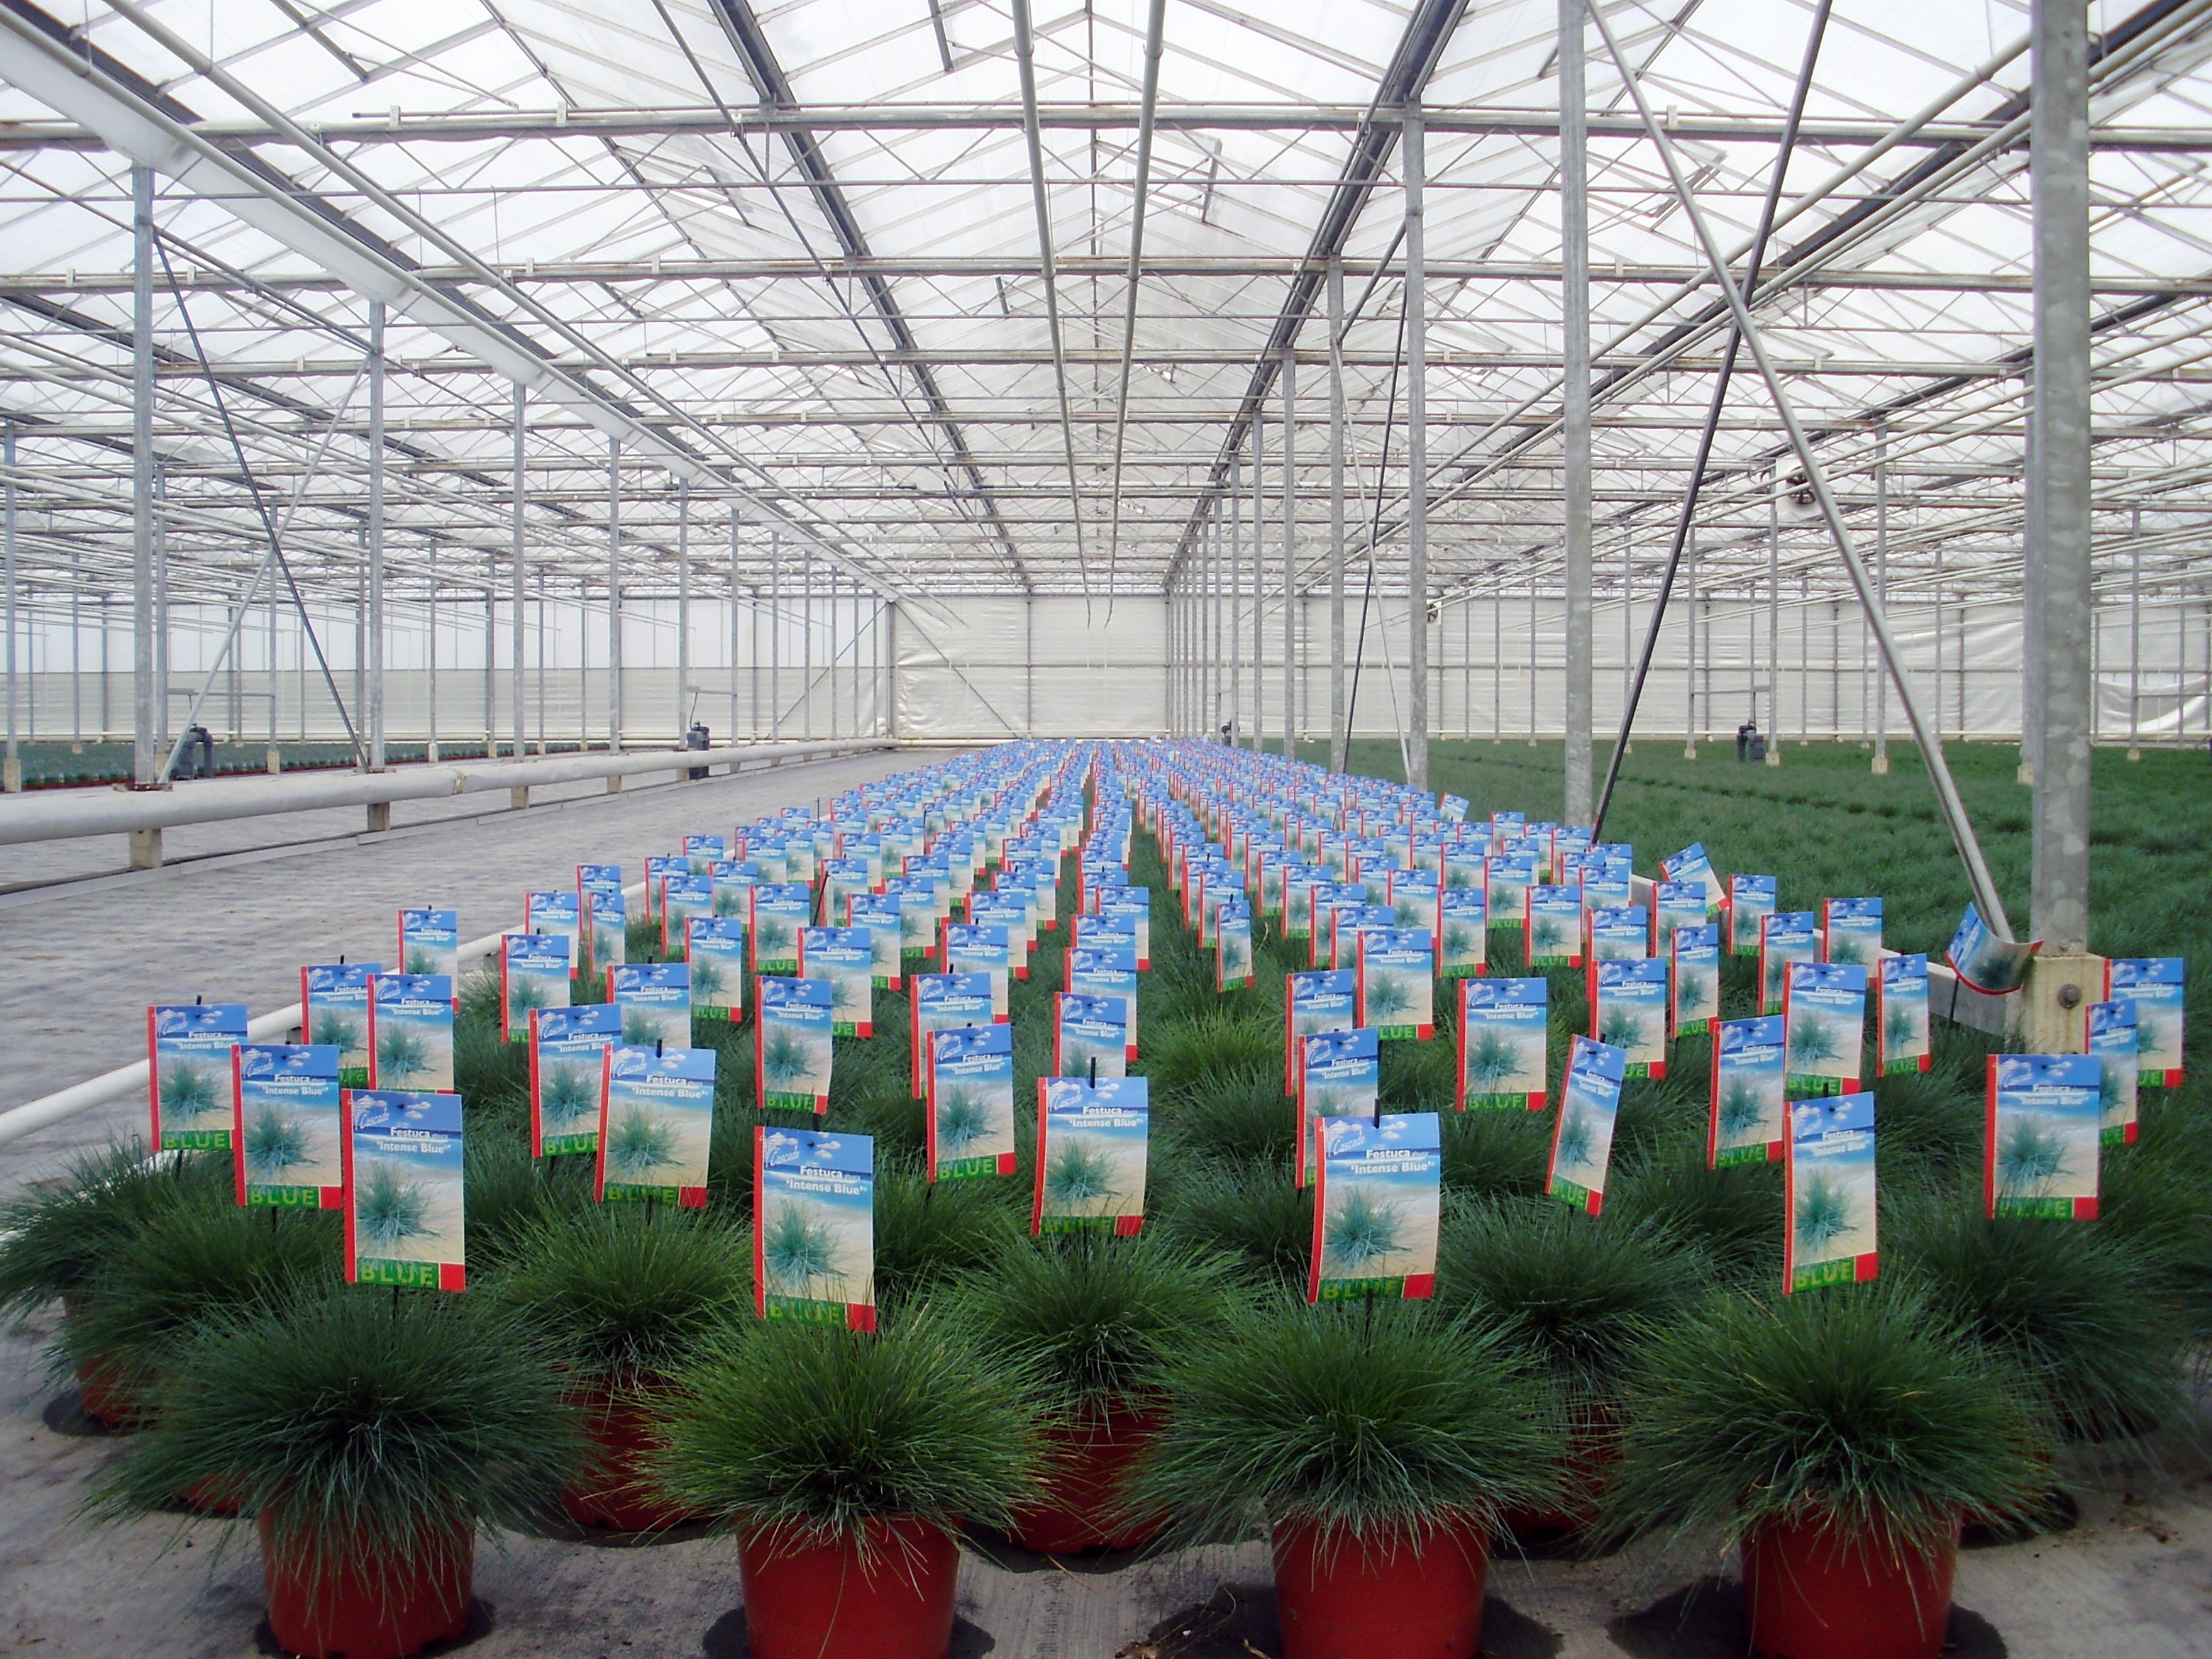
grass, flower, green, grow, agriculture, greenhouse, label, agricultural, holland, netherlands, cultivate, westland, glass house, festuca, outdoor structure